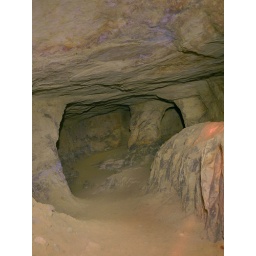
Cobalt blue in the roof